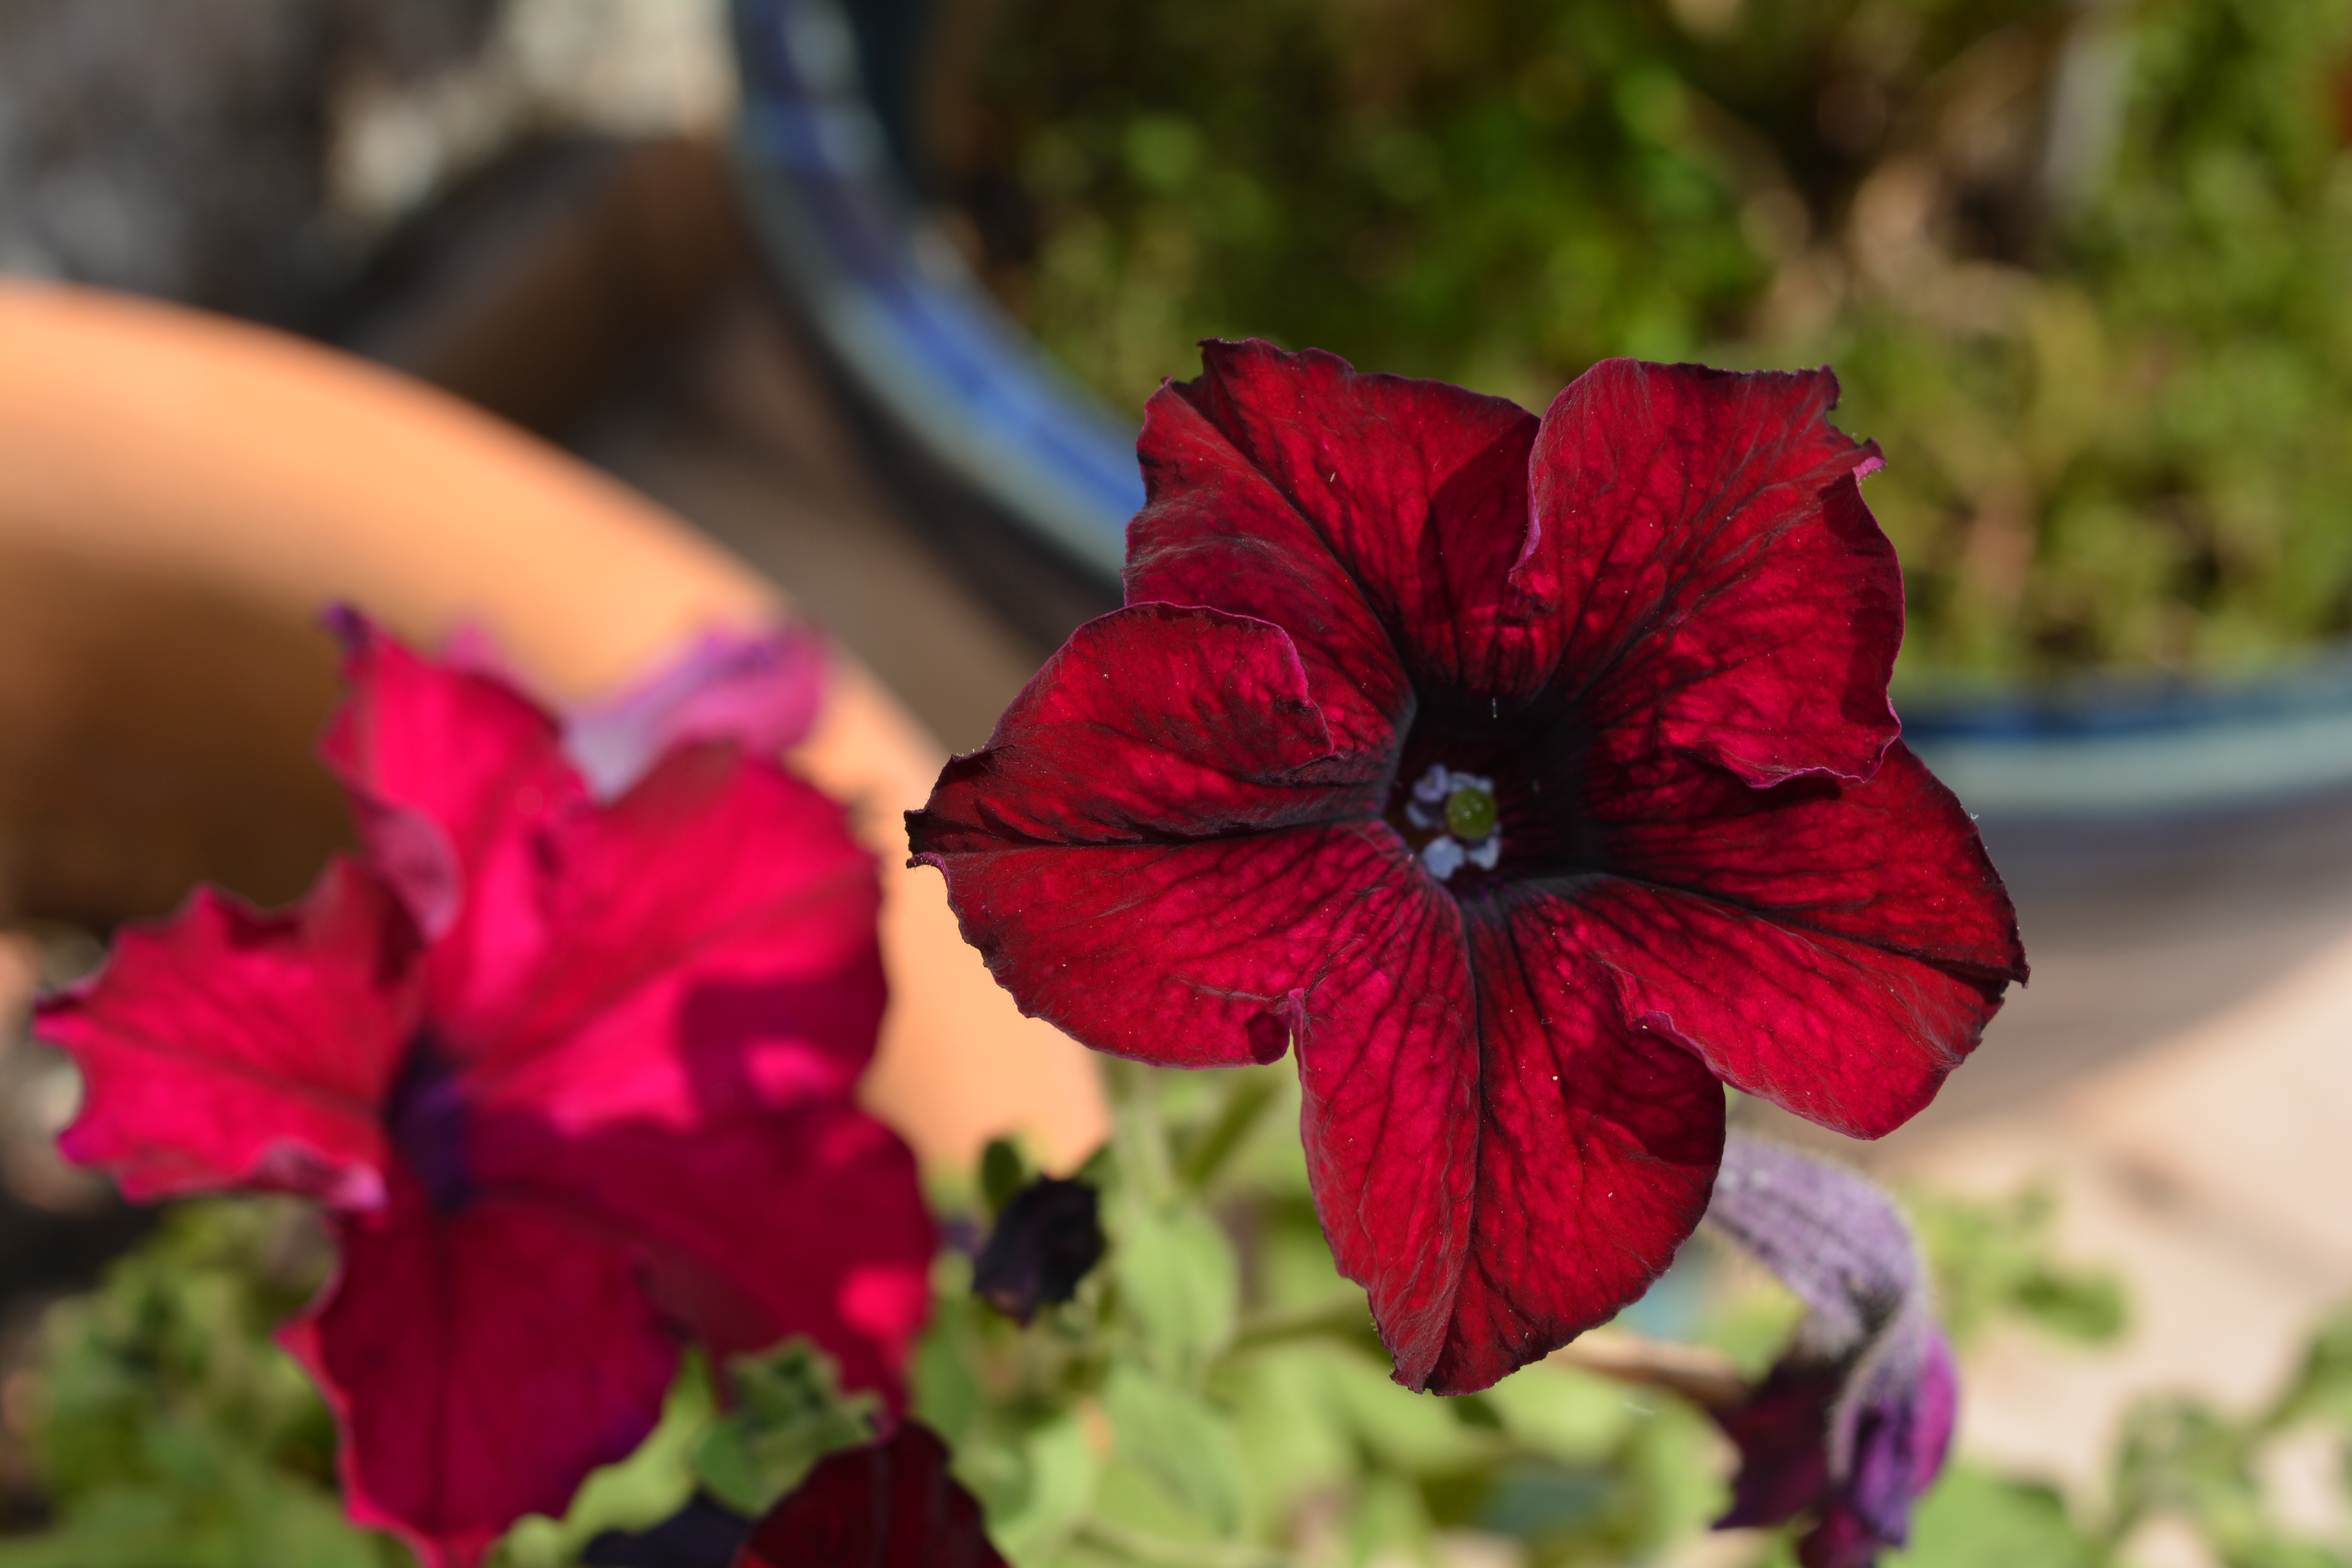
blossom, plant, leaf, flower, petal, bloom, red, botany, pink, close, flora, wildflower, close up, petunia, macro photography, flowering plant, annual plant, land plant, violet family